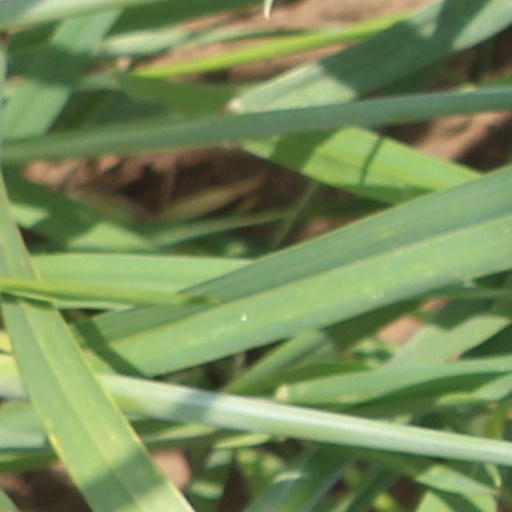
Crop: wheat